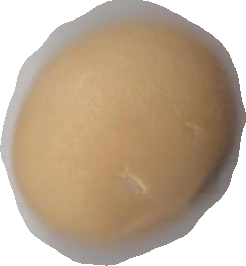
Variety: Anjasmoro